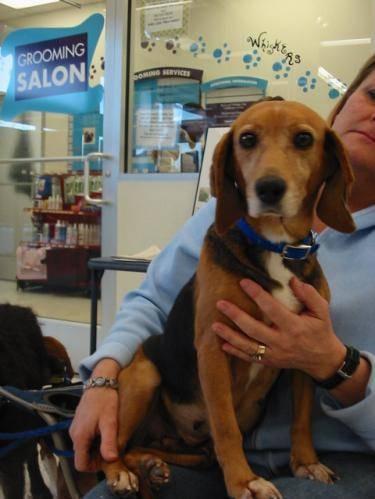
dog